Cathedral of the Immaculate Conception (Moscow)

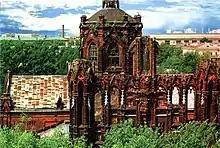
The dilapidated church, c. 1980

In the aftermath of the Russian Revolution in 1917, the Provisional Government was overthrown by the Bolsheviks, and Russia became part of the new Soviet Union. As the promotion of state atheism was a part of Marxist–Leninist ideology, the Soviet government ordered many churches closed. The Peter and Paul parish was formally dissolved by the communist government in 1929, and offering the Mass was forbidden. The church lost much of its surrounding gardens in 1935—a school was built there the following year—and the church was finally closed on 30 July 1938 (the St. Peter and Paul Church, Moscow had met the same fate nine days earlier). The church was plundered after its closure, and many items, including the main altar and the organ, were lost. The church was used for several months as a vegetable store, and was then reconstructed as a hostel and its interior divided into four floors.